Allied invasion of Italy

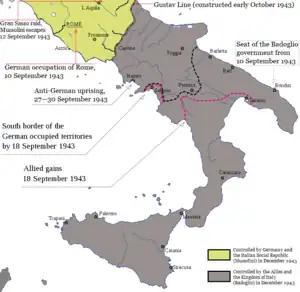
Italian military situation in September 1943

The two British infantry divisions, however, met determined resistance and had to fight their way ashore with the help of naval bombardments. The depth and intensity of German resistance forced British commanders to concentrate their forces, rather than driving for a linkup with the Americans to the south.